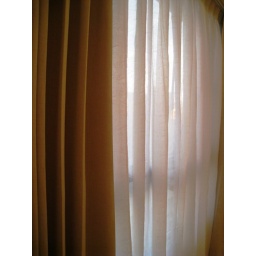
curtain in master bedroom